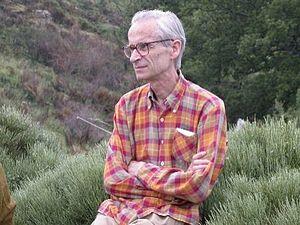
Portrait de Gérard Toulouse
Gérard Marie Robert Toulouse, né le 4 septembre 1939 à Vattetot-sur-Mer, est un physicien théoricien français.